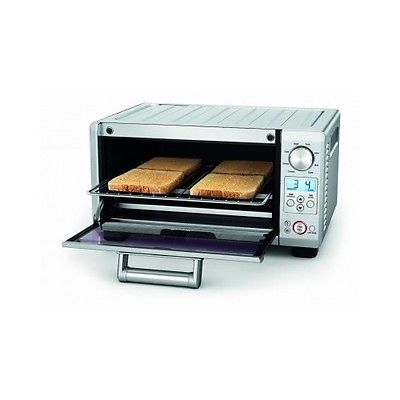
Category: toaster